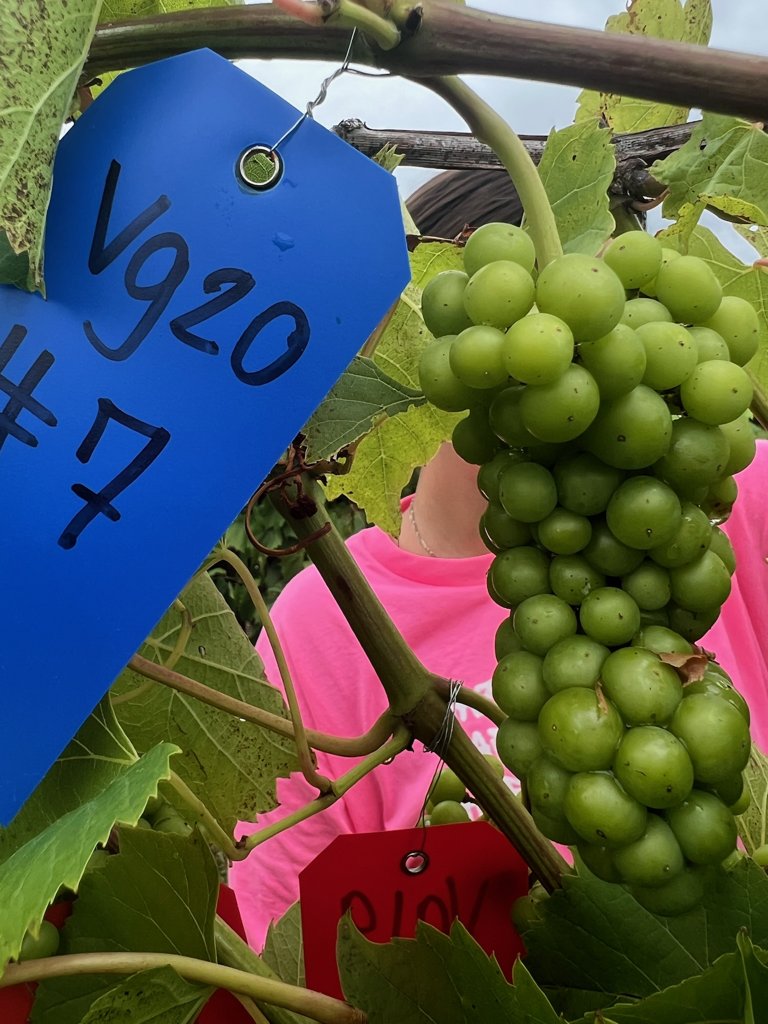
Berries visible: 67
Grape clusters: 1